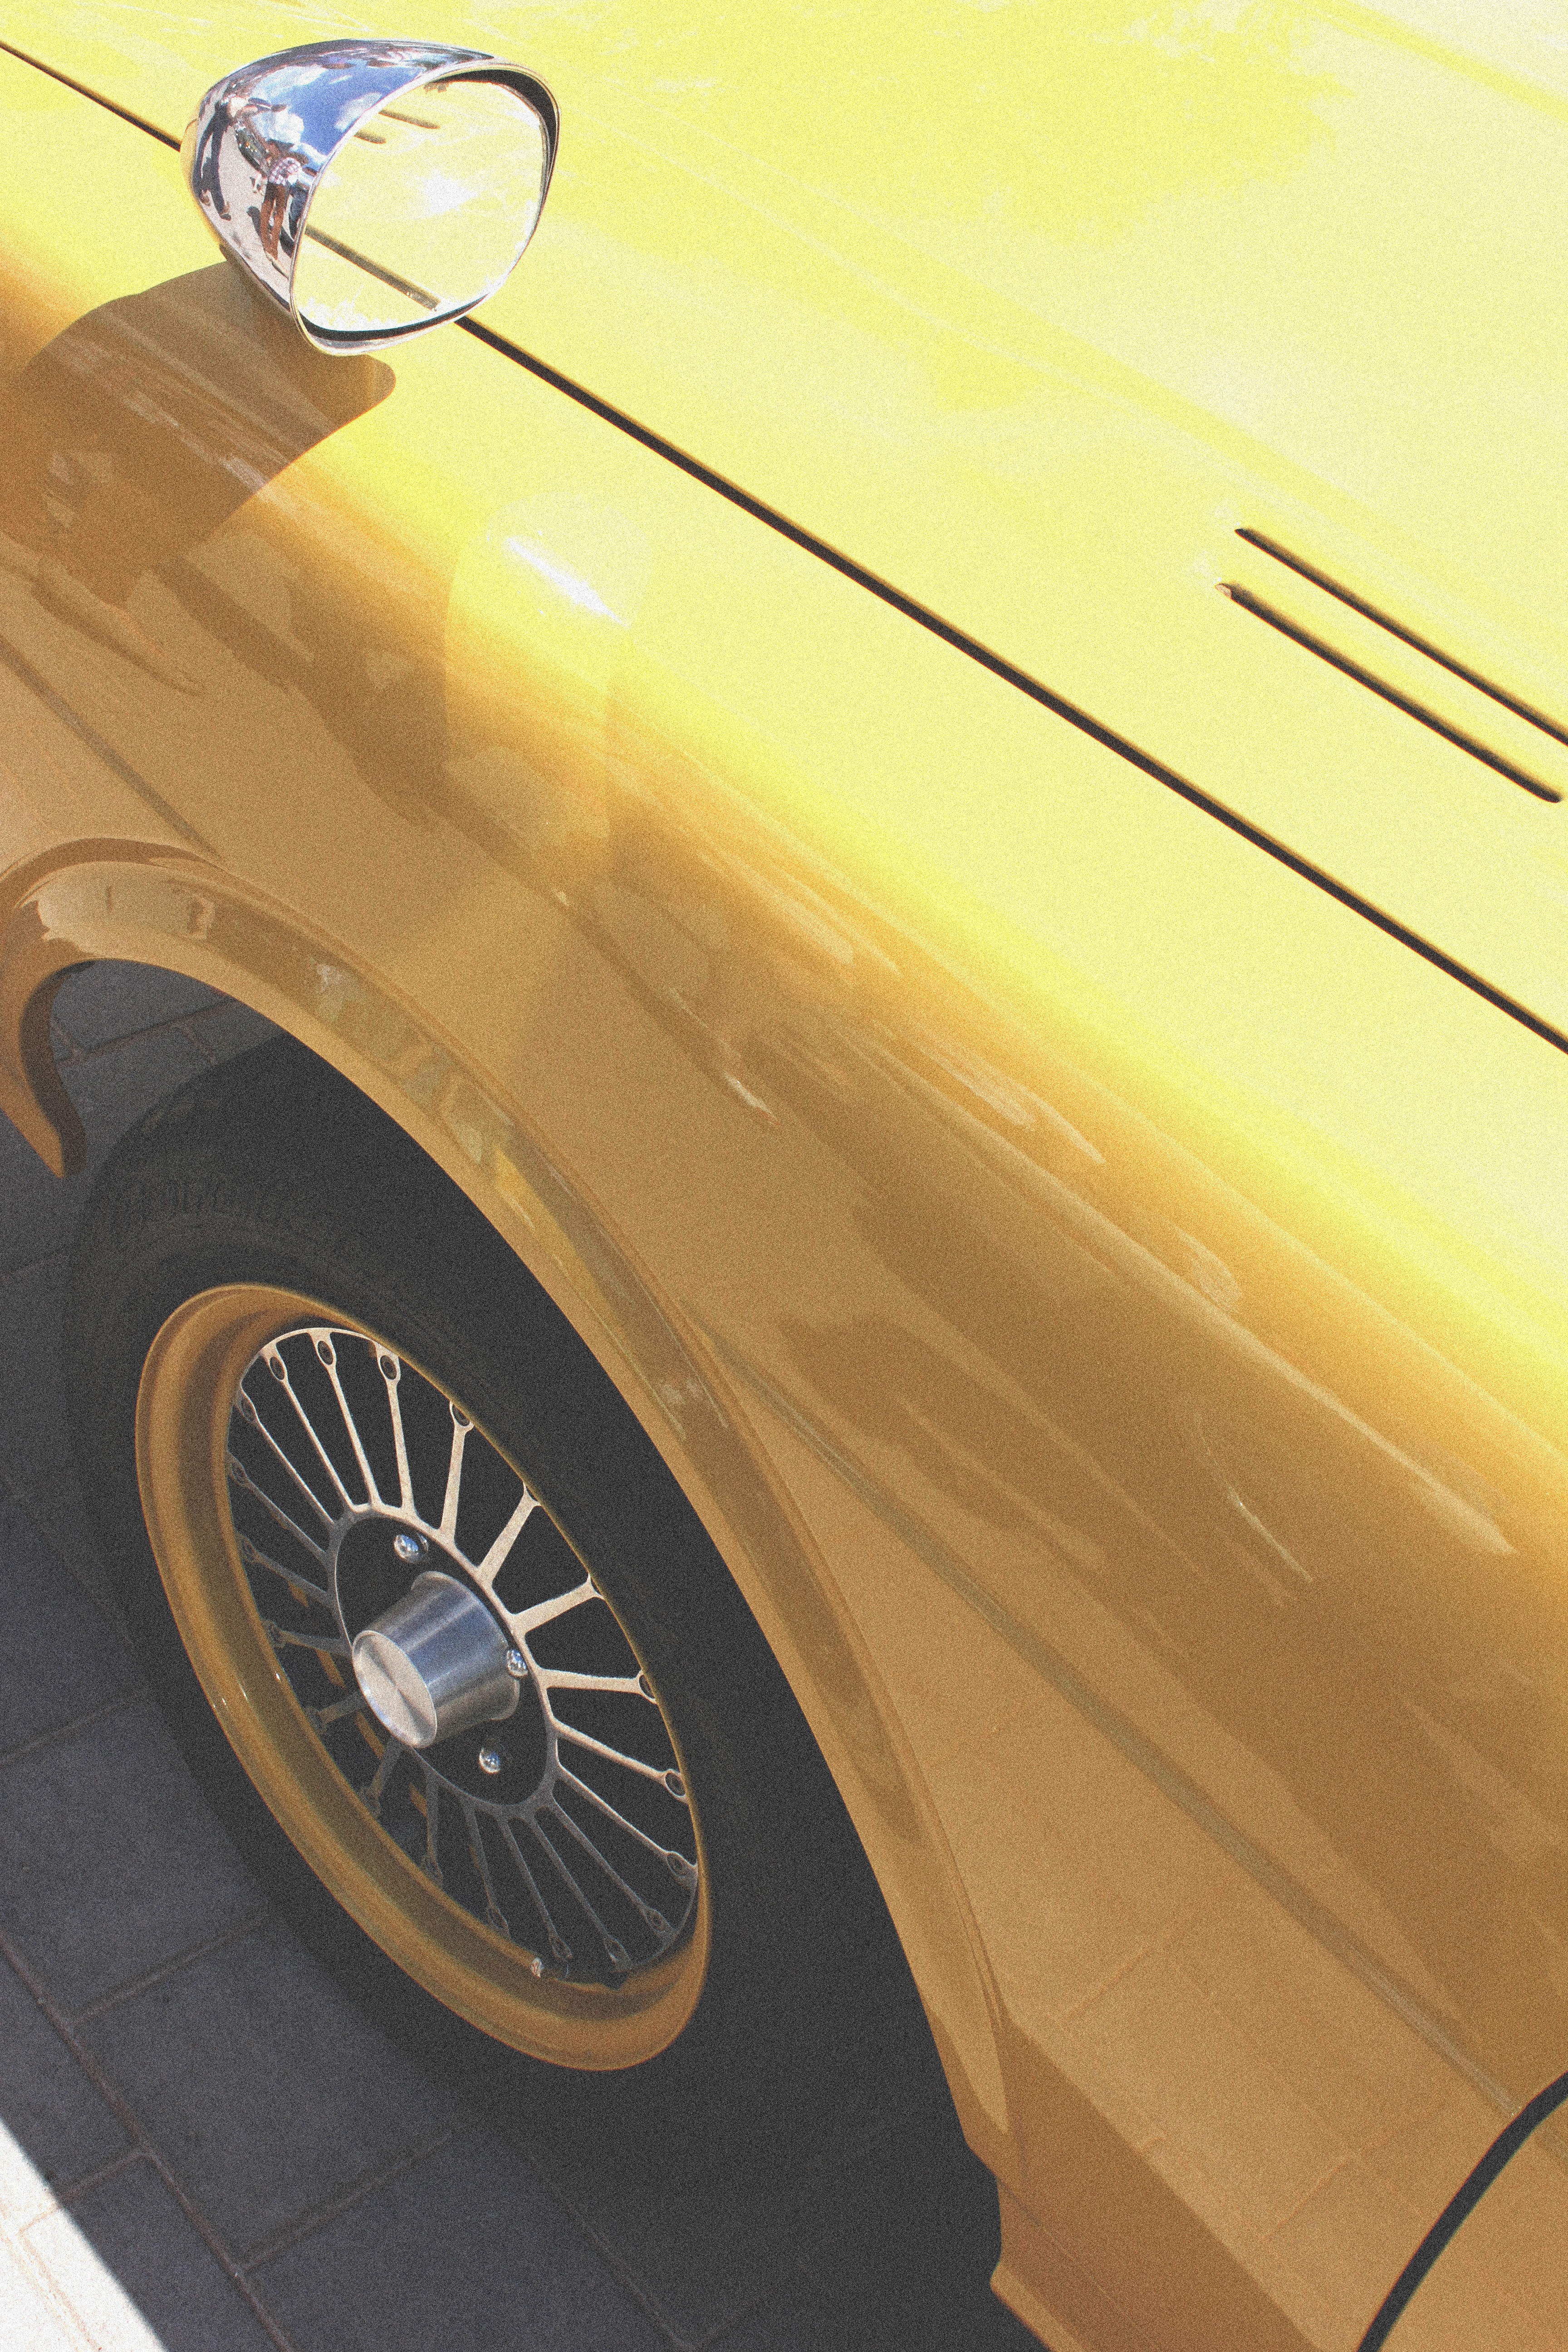
car, wheel, automobile, transport, vehicle, yellow, sports car, vintage car, hood, chrome, mirror, bonnet, oldtimer, front, detail, classic, shiny, rims, automobile make, automotive exterior, automotive design